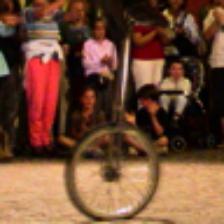
Label: NonHuman